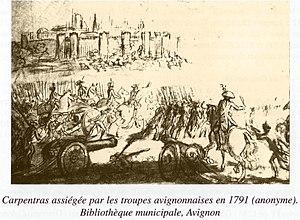
Siège de Carpentras (1791)
Le Comtat Venaissin ou, par ellipse, le Comtat, est un ancien État qui faisait partie des États pontificaux. Il a été fondé au Moyen Âge en 1274 et a été totalement dissous le 14 septembre 1791.
Carpentras est une commune française, située dans le département de Vaucluse, dont elle est une sous-préfecture, en région Provence-Alpes-Côte d'Azur.